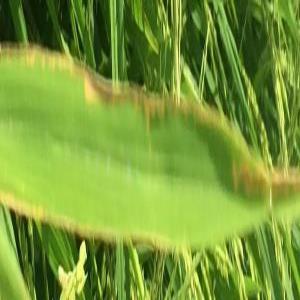
Disease: Bacterialblight